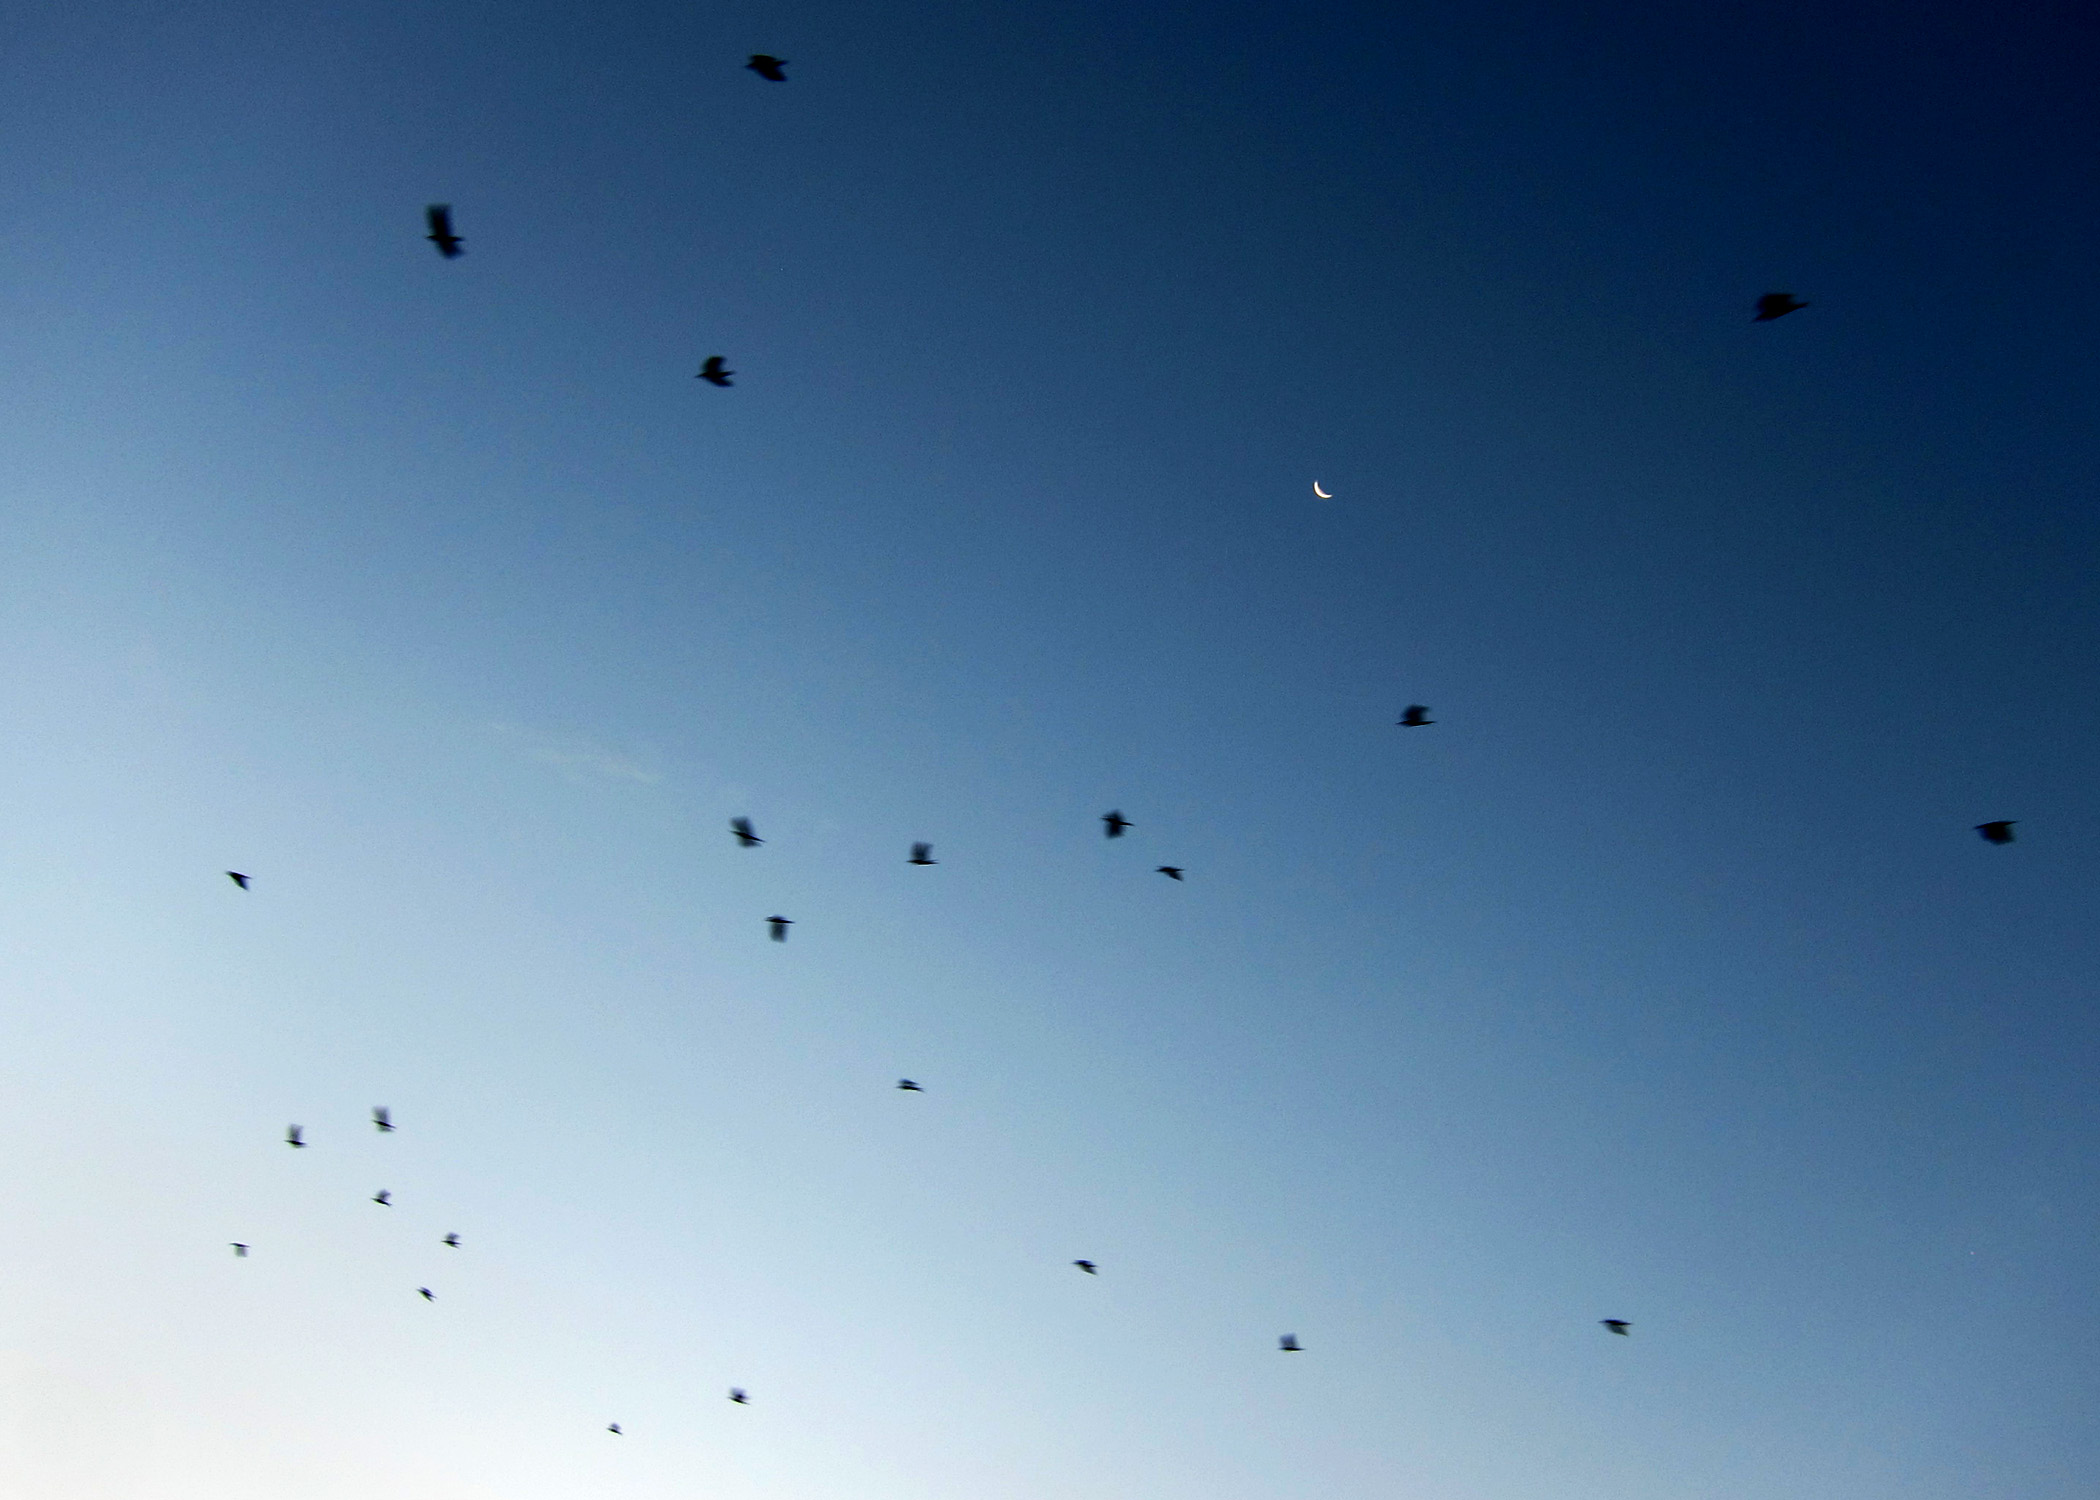
sky, dawn, flock, line, moon, birds, rook, corvusfrugilegus, boon, rooks, corvidae, bird migration, astronomical object, atmosphere of earth, animal migration